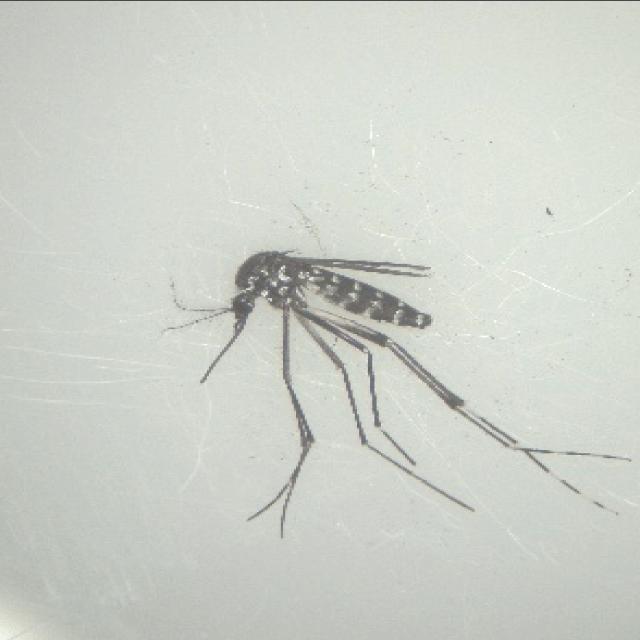
Species: aedes_albopictus